Guy A. Brown House

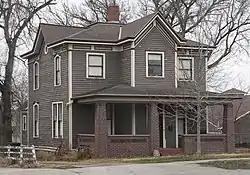
The house in 2012

The Guy A. Brown House is a historic two-story house in Lincoln, Nebraska. It was built in 1874 as a private residence for Guy A. Brown, a Civil War veteran who became Nebraska's State Librarian as well as the clerk and reporter of the Nebraska Supreme Court. The house was designed in the Italianate style, with an American Craftsman porch. It was remodelled as a duplex in 1935. It has been listed on the National Register of Historic Places since March 5, 1998.